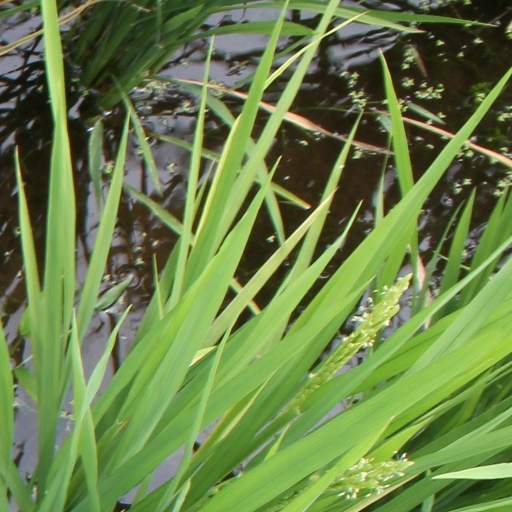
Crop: rice